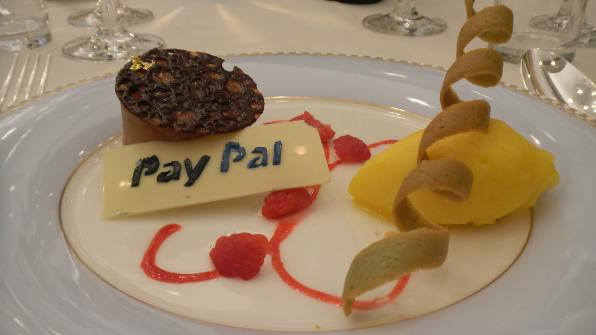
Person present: No